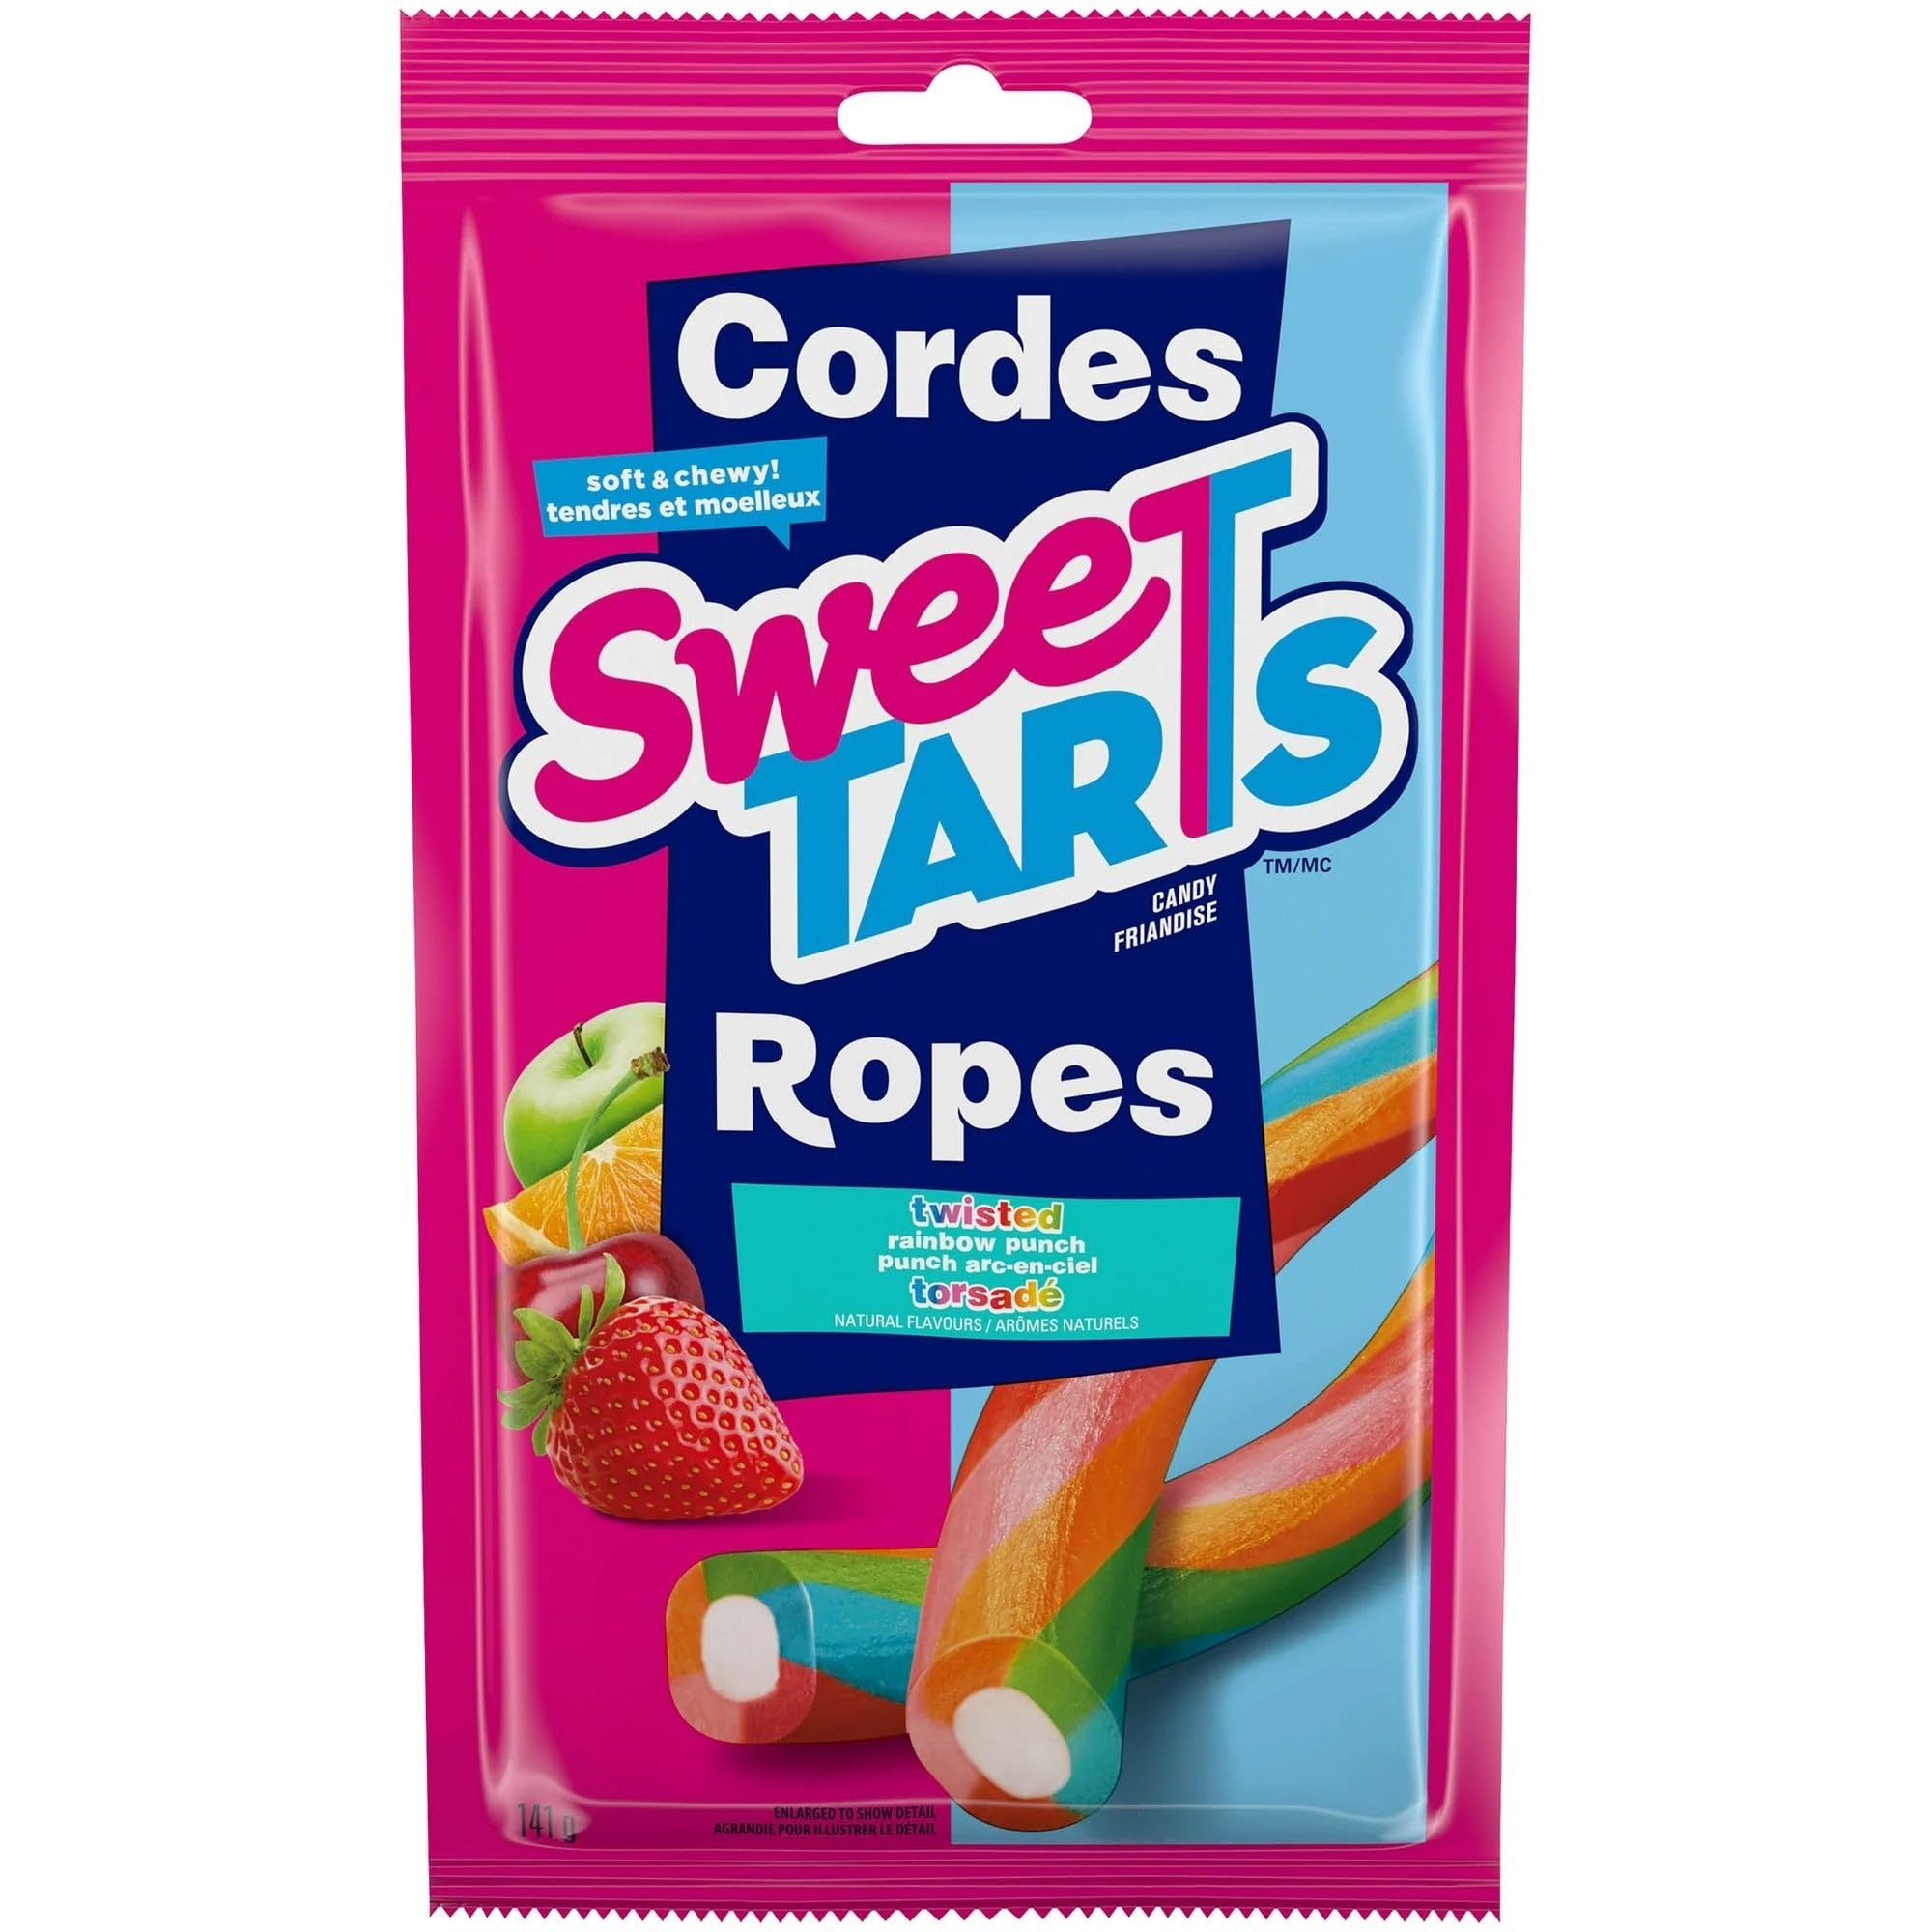
Item Name: SweeTarts Twisted Rainbow Punch Ropes, 141g/5 oz
Bullet Point 1: DELIGHT yourself in a twisted rainbow punch gummy treat from SweeTARTS! SweeTARTS Ropes are chewy and burst with real fruit flavor like APPLE, ORANGE, CHERRY &amp; STRAWBERRY
Bullet Point 2: Combining several different licorice flavors together into one rainbow blast, these candies are a fun twisty treat that blend the best of both candies into one.
Bullet Point 3: With bursting fruit flavors like strawberry, apple, orange, and cherry, they've got that mouthwatering gummy texture with a zap of twisted tropical flavor that makes both kids and adults love it.
Bullet Point 4: SweeTARTS Ropes Twisted Rainbow Punch are perfect to eat while on the go or as an afternoon snack, and a great addition to your kid's lunchbox.
Bullet Point 5: Experience the combination of a chewy candy ; Rainbow Punch flavors in twisted Gummy Ropes from SweeTARTS.
Product Description: . . . .
Value: 5.0
Unit: Ounce

Price: 14.99